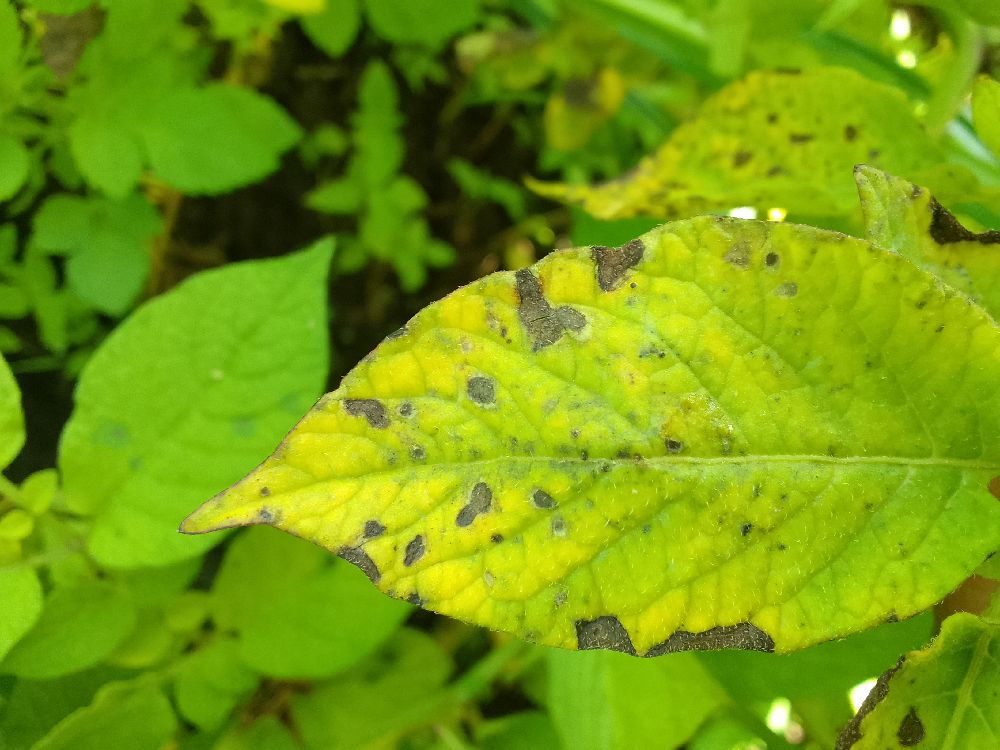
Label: Early blight